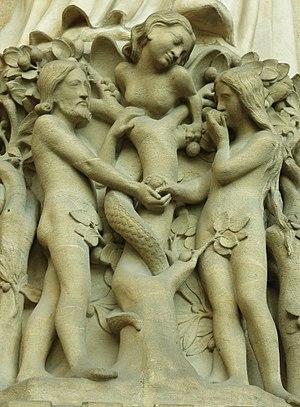
Cathédrale Notre-Dame de Paris. Détails du portail du Jugement dernier